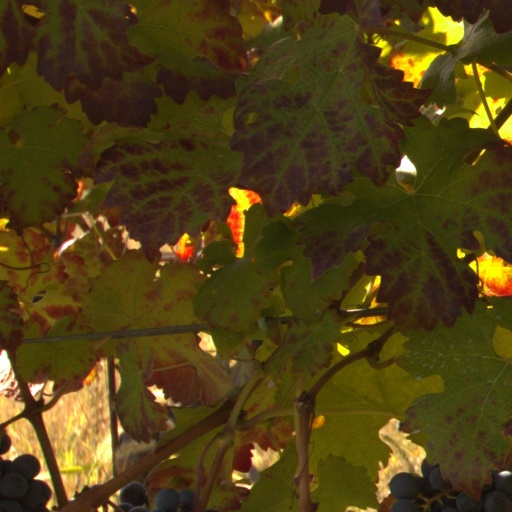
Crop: grape